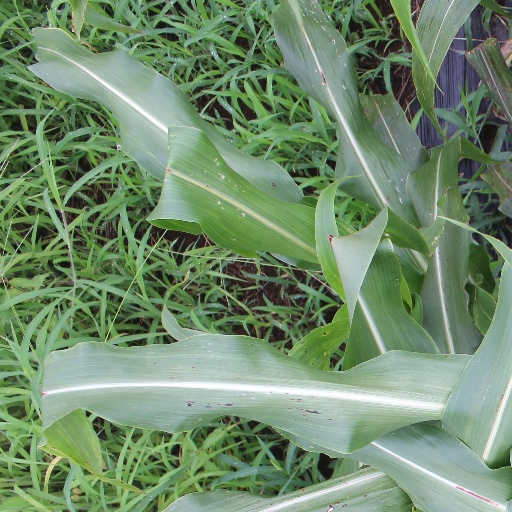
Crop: sorghum